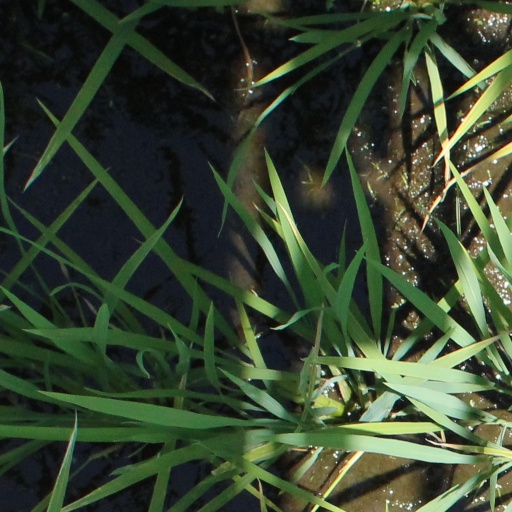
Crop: rice